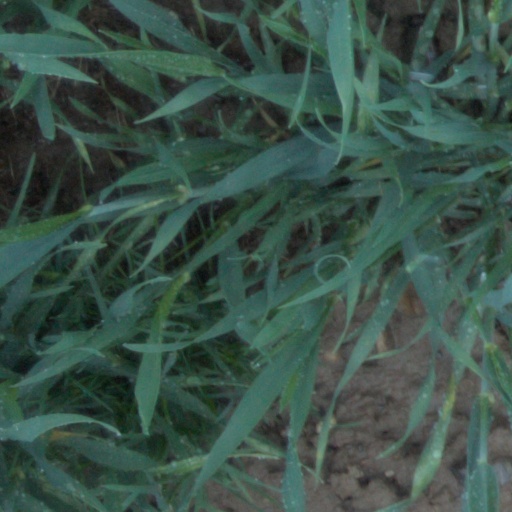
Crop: wheat